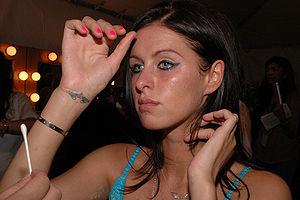
Nicholai Olivia Hilton, dite Nicky Hilton, née le 5 octobre 1983 à New York, est l’une des arrière-petites-filles de Conrad Hilton, fondateur de la chaîne d'hôtels Hilton. Elle est actrice, styliste, mannequin et personnalité médiatique américaine.